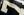
Number: 7